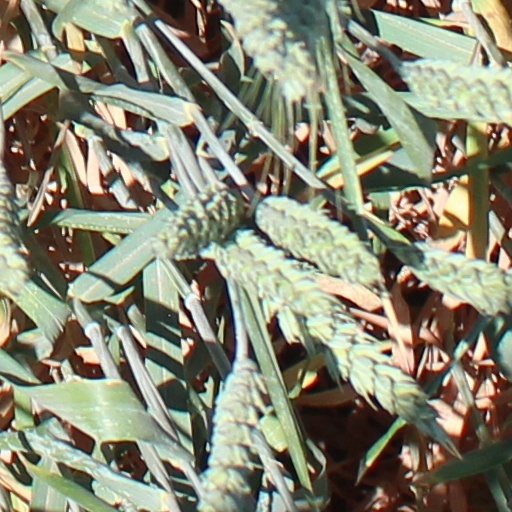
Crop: wheat